Thorntoun house and estate

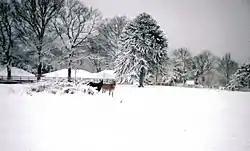
Thorntoun in the snow. 12 March 2006

The woodland policies contain a mixture of mature oak, Norway maple, beech, copper beech, willow, horse chestnut, aspen, rhododendron, Scots pine, alder, ash, elm, monkey puzzle, willow, sycamore, holy, elder, yew, lime, hawthorn, blackthorn and other species. The woodland floor has drifts of snowdrops, bluebells and some primroses, together with ground ivy, bird's-foot trefoil, coltsfoot, three-veined sandwort, vetch, ladys mantle, red campion, bistort, foxgloves, tuberous comfrey, ivy, yellow saxifrage, pendulous sedge, brambles, etc. An area of the woodland is a genuine 'bluebell wood.' The large leaved Persian Ivy (Hedera colchica) grows at the walled garden, a relict of the exotic plantings of yesteryear, as is the very unusual stand of Butcher's Broom. The ground flora of the Thorntoun policies is typical of the semi-natural diversity of many deciduous woodlands in Ayrshire, particularly of those associated with current or previous country estates. The bird fauna is quite diverse, including pigeons, rooks, starlings, blackbirds, kestrels, etc. Hedgehogs are present (2007).